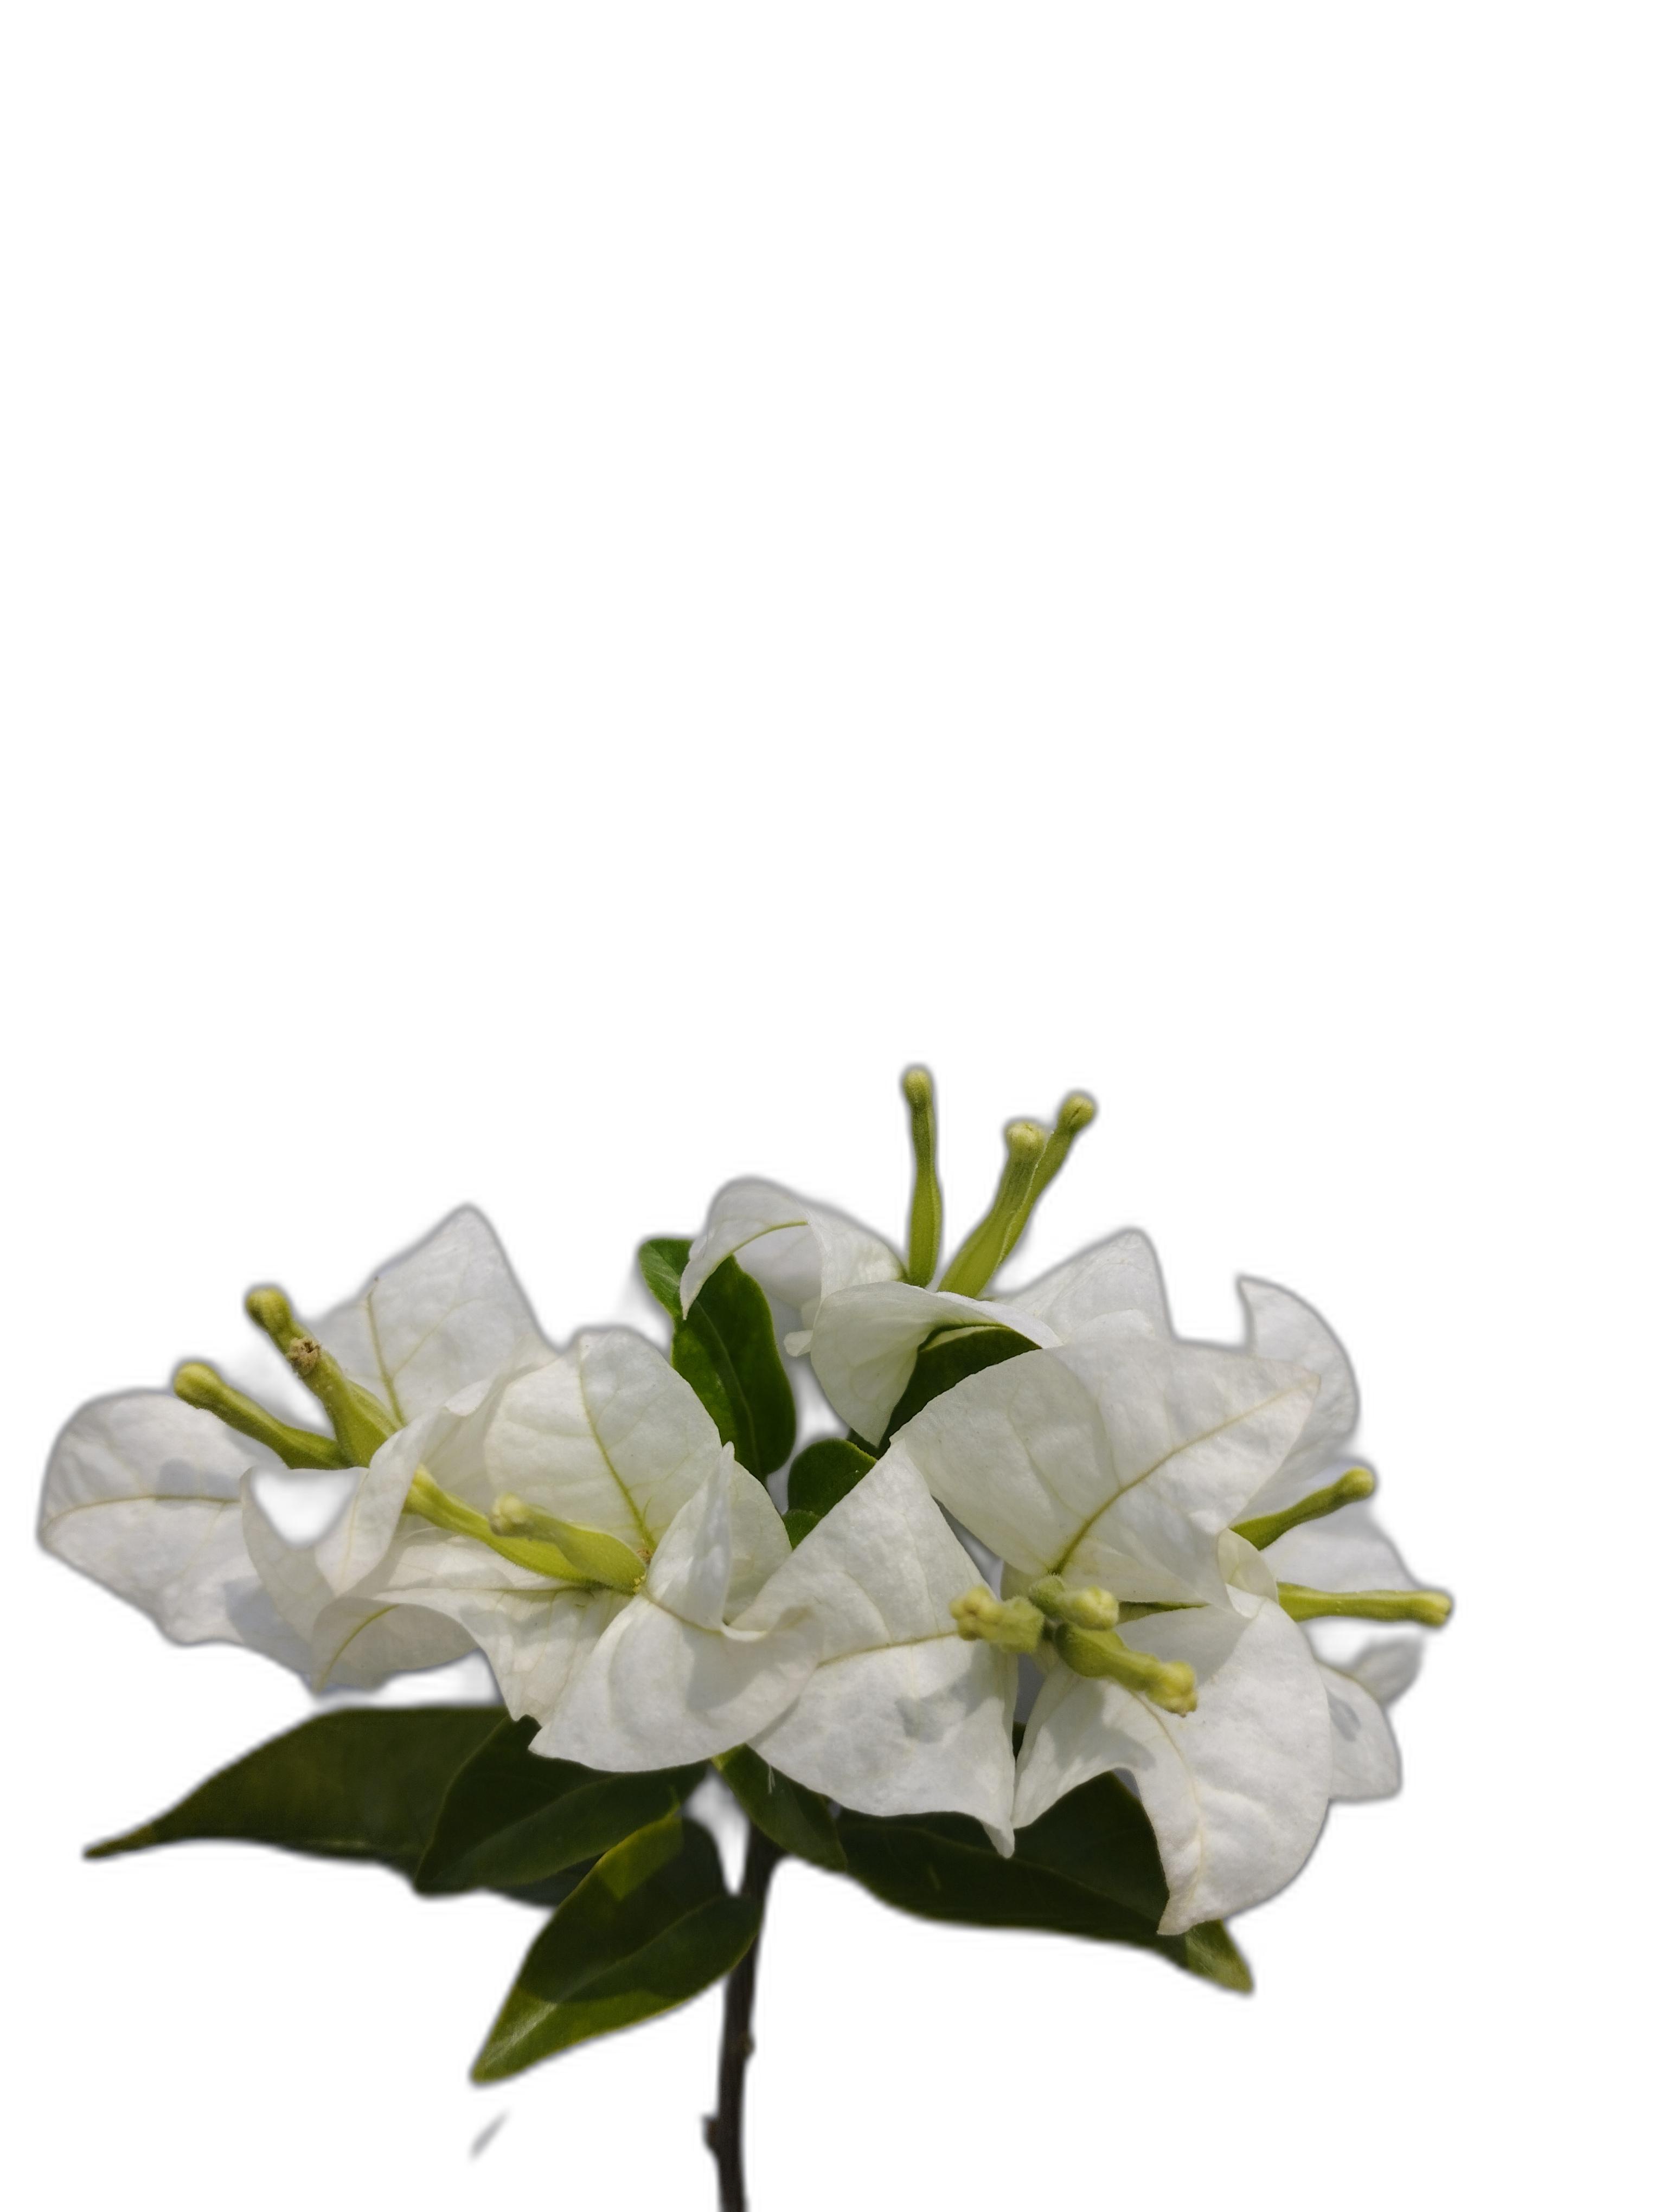
Label: Bougainvillea